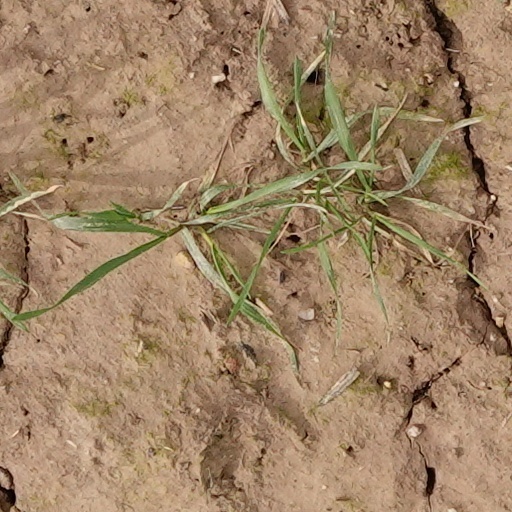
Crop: wheat